Answer in natural language. Which object is closer to brown wooden chair with seagreen cushion (highlighted by a red box), brown wooden chair with seagreen cushion (highlighted by a blue box) or white rectangular dining table? Choose between the following options: brown wooden chair with seagreen cushion (highlighted by a blue box) or white rectangular dining table
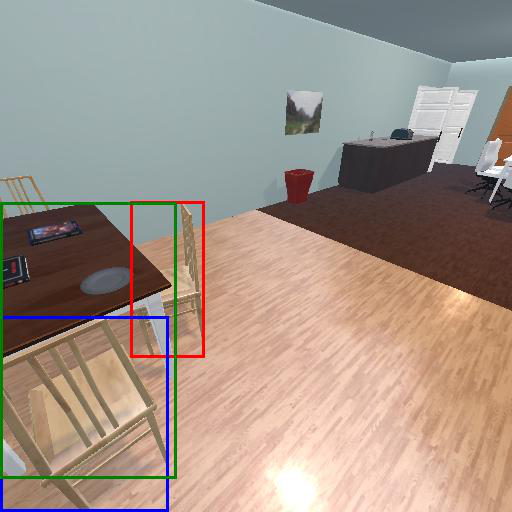
<answer>white rectangular dining table</answer>